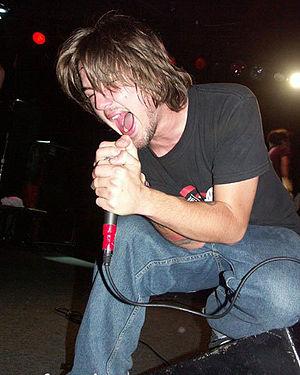
Finch est un groupe de post-hardcore américain, originaire de Temecula, en Californie. Formé en 1999, et avec deux albums à son actif, le quintette se sépare en février 2006 avant de se reformer en octobre 2007, célébrant son retour par un concert le 23 novembre au Glasshouse, à Pomona, en Californie. Après une tournée aux États-Unis et quelques festivals tels que Give It A Name ou Bamboozle, le groupe sort un EP homonyme à l'été 2008, avant de repartir en tournée et de préparer l'enregistrement d'un nouvel album qui ne voit pas le jour, Finch se séparant une nouvelle fois en décembre 2010.